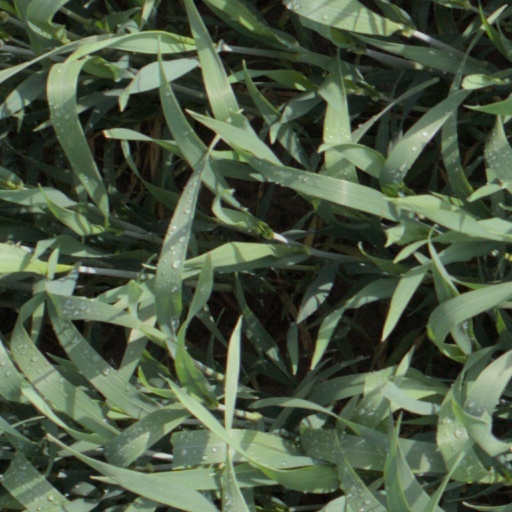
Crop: wheat